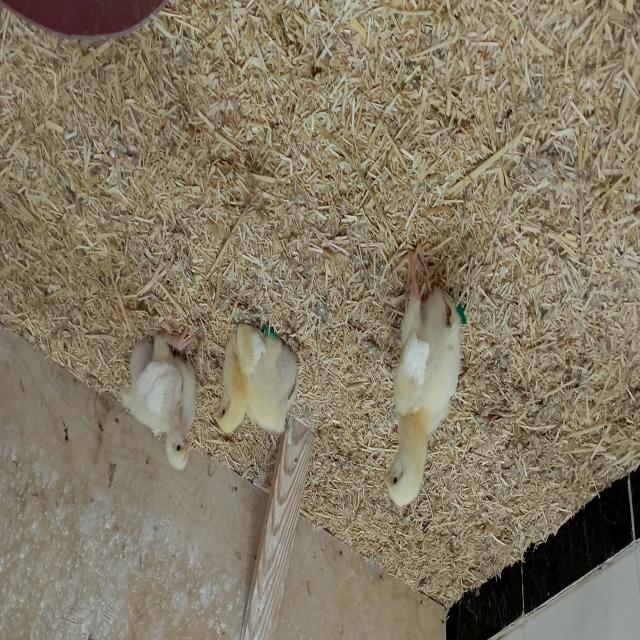
Weight: 183 g